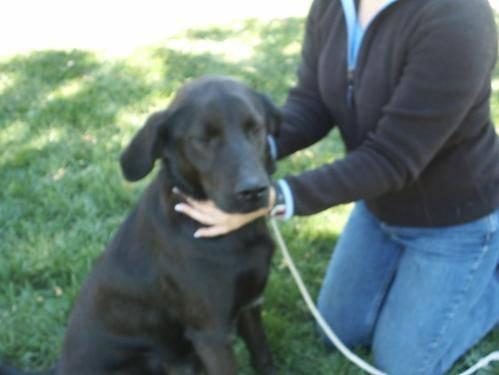
dog